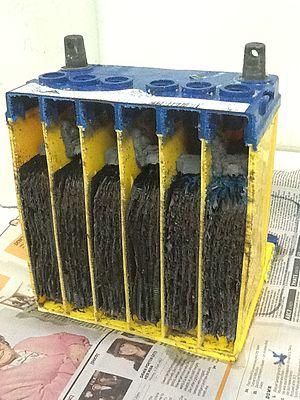
Une batterie au plomb est un ensemble d'accumulateurs au plomb-acide sulfurique raccordés en série, afin d'obtenir la tension désirée, et réunis dans un même boîtier. Les plaques et grilles de plomb sont en réalité constituées de plomb durci.
Une batterie d'accumulateurs, ou plus communément une batterie, est un ensemble d'accumulateurs électriques reliés entre eux de façon à créer un générateur électrique de tension et de capacité désirée. Ces accumulateurs sont parfois appelés éléments de la batterie ou cellules.